Myślibórz

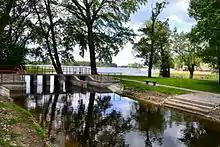
Myśliborskie Lake

In the 16th century, Margrave John of Brandenburg-Küstrin converted the Neumark to Protestantism, seceded from Brandenburg and transferred his court from Soldin to Küstrin (now Kostrzyn nad Odrą, Poland). The Dominican monastery was dissolved. Soldin suffered heavy damage in the Thirty Years War, when it was overrun by the Imperial army under Albrecht von Wallenstein marching against King Christian IV of Denmark. It began to recover only in the 18th century as a garrison town of the Kingdom of Prussia under Frederick the Great. When the German Empire was formed in 1871, Soldin was the capital of a rural district ("Landkreis") within the Prussian Province of Brandenburg. In the 19th century, Soldin was largely bypassed by the industrial revolution, and was not served by rail until 1888. Electrification came in 1898, and a municipal water system only in 1912. In the nearby forest, the Lituanica plane crash occurred on 17 July 1933.